Union Sulphur Company

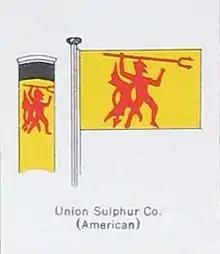
Union Sulphur Co. House Flag

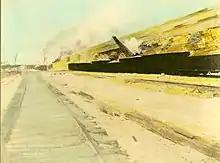
Loading sulphur into railcars for transport to Union Sulphur Co. wharf

The fuel cost problem was solved by simple good fortune. On January 10, 1901, a huge oil field was discovered at Spindletop, not far from the Union Sulphur Company's drilling site. The Union Sulphur Company now had easy access to cheap energy, making the sulfur mining process highly profitable. Production increased from 2 wells producing 3078 long tons in 1901 to 19 wells producing 218,950 tons in 1905. By 1912, production increased to 787,735 tons, of which 57,736 were exported. As importantly, costs were one-fifth that of sulphur from Sicily, which had previously dominated the industry. The Union Sulphur Company quickly came to dominate the global sulfur market, .